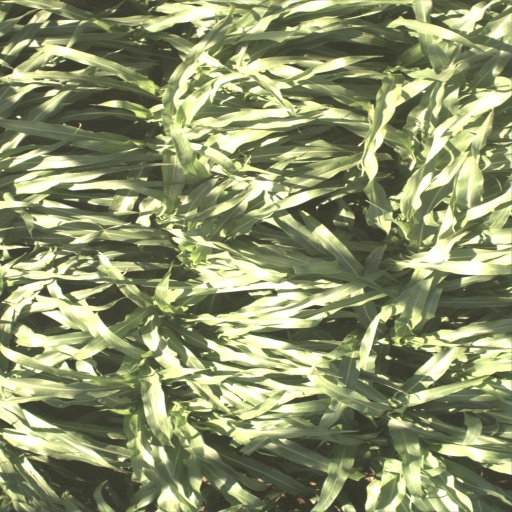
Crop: sorghum